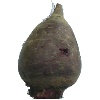
Label: Beetroot 1